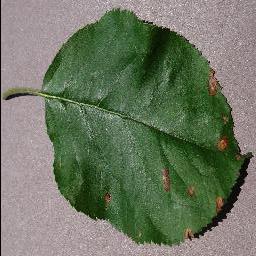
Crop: apple
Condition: black_rot